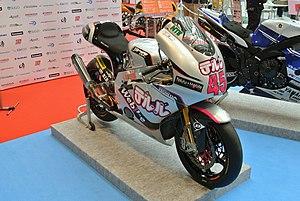
Tetsuta Nagashima est un pilote de vitesse moto japonais. Il a été vice-champion du FIM CEV Moto2 European Championship en 2016.